Columbia spotted frog

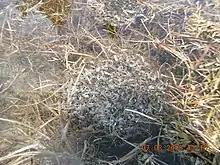
Columbia spotted frog egg mass (free-floating in a pond)

Once the oviposition site is created, the female then begins to lay her eggs in shallow water, and the male fertilizes the eggs. The egg masses, fairly large in size, range up to 1300 eggs. The egg masses, once laid, absorb water and become the size of a softball. These eggs are not attached to any type of vegetation, but are left free-floating in a permanent water source. Soon after, the eggs hatch into tadpoles.